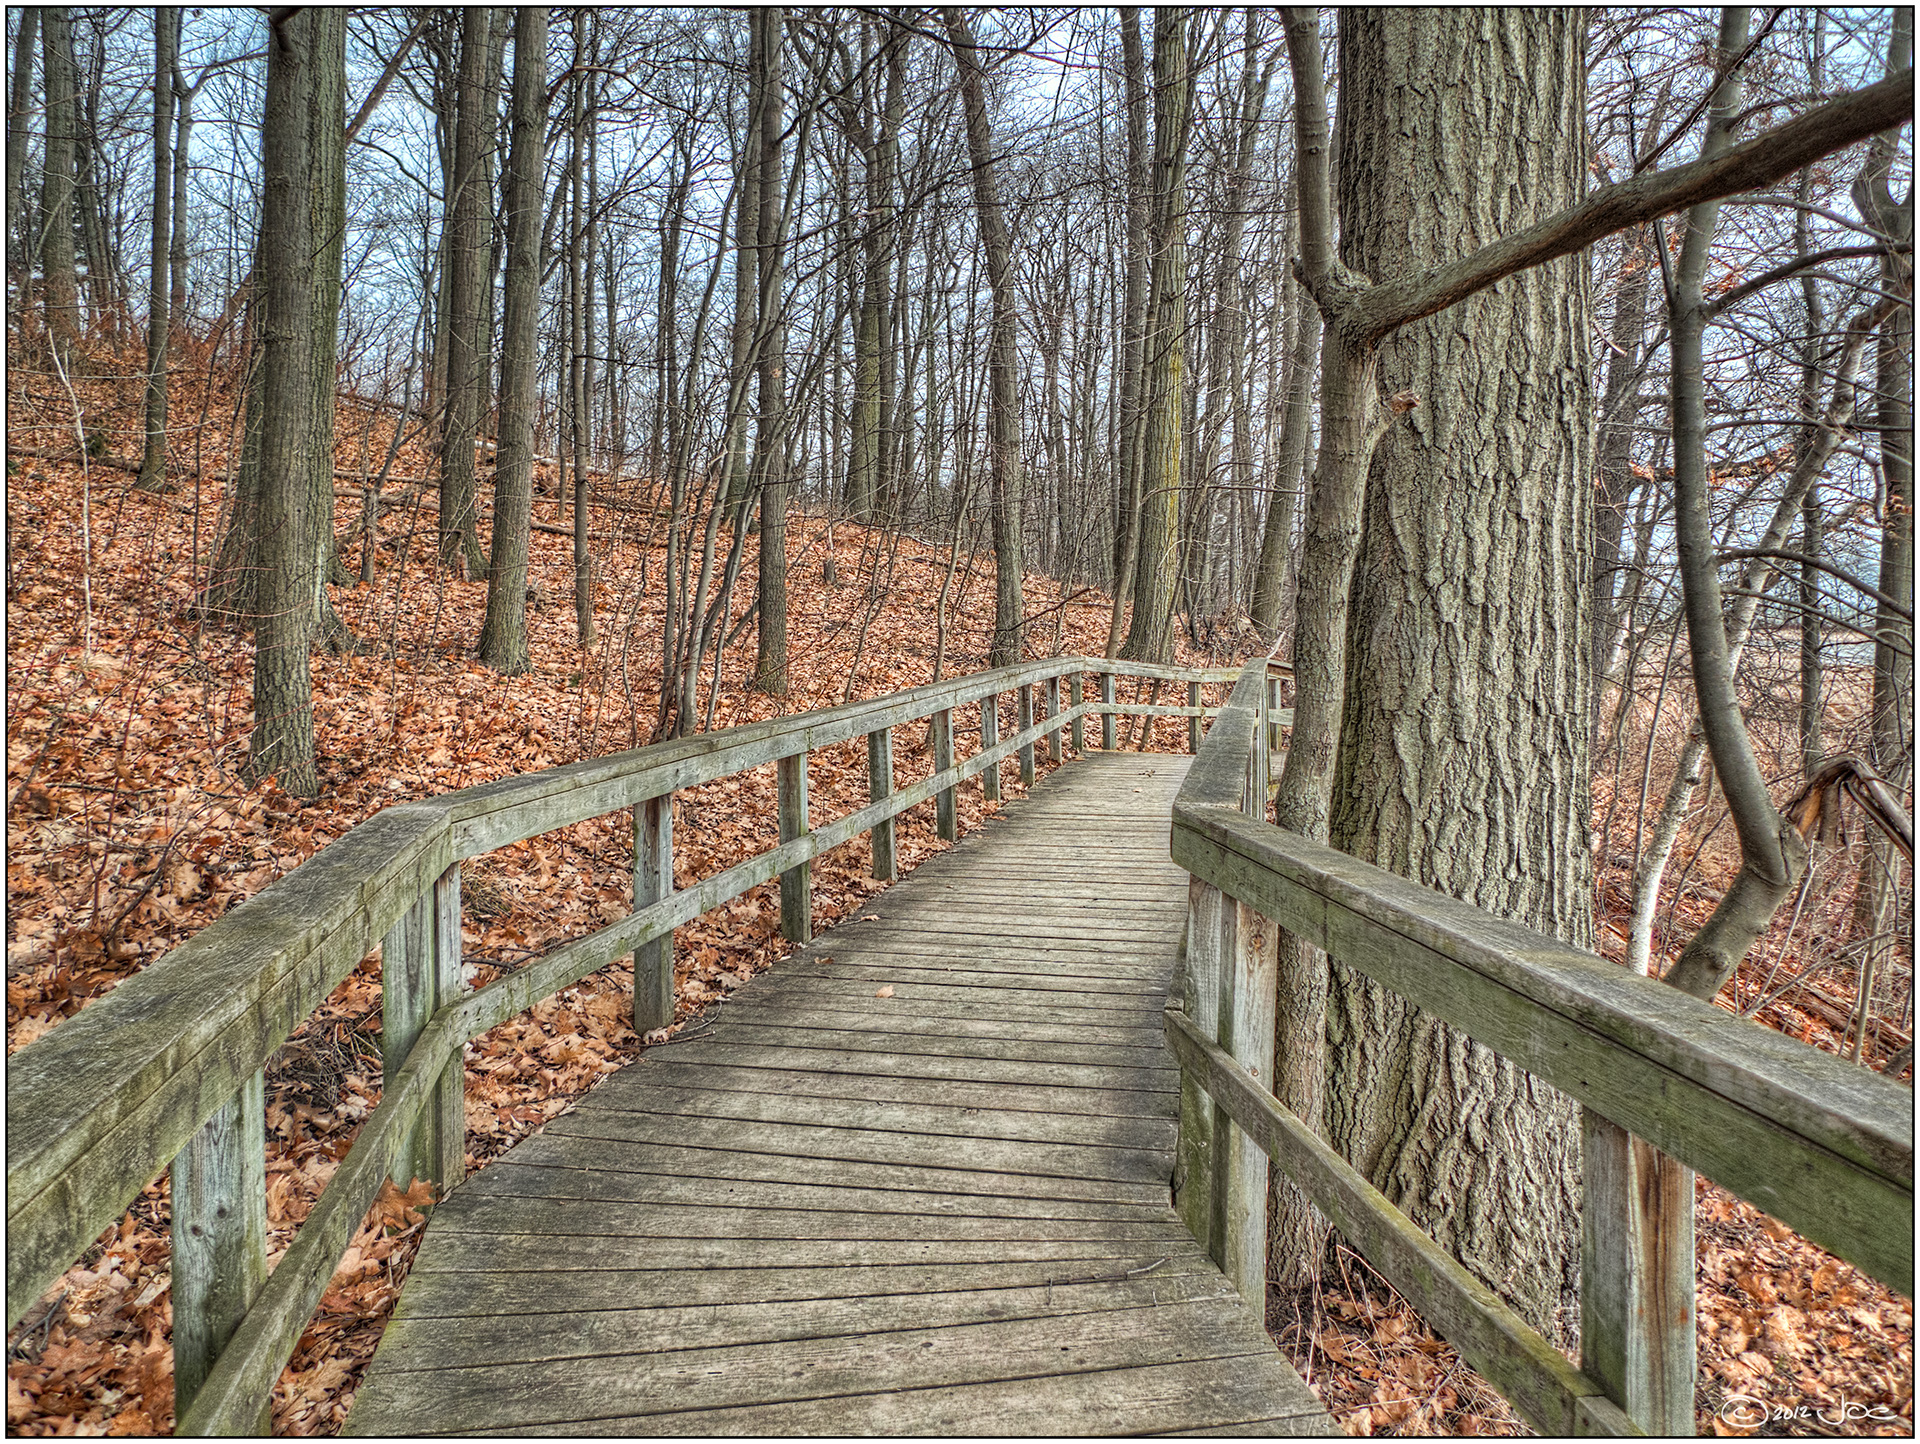
tree, forest, marsh, winter, fence, wood, track, trail, bridge, photography, leaf, walkway, autumn, park, season, waterway, hdr, topaz, detail, sns, rattray, 3xp, association, meadowvale, nikcolorefex, adjust, woodland, habitat, natural environment